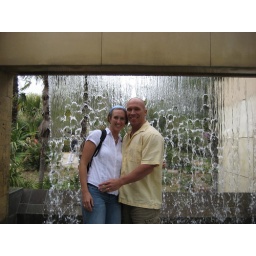
us by the water wall